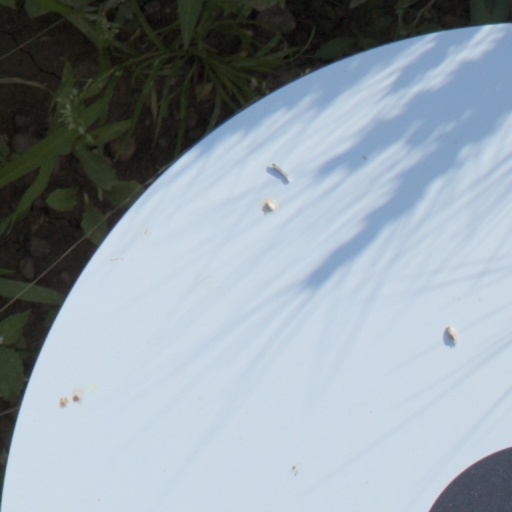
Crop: wheat